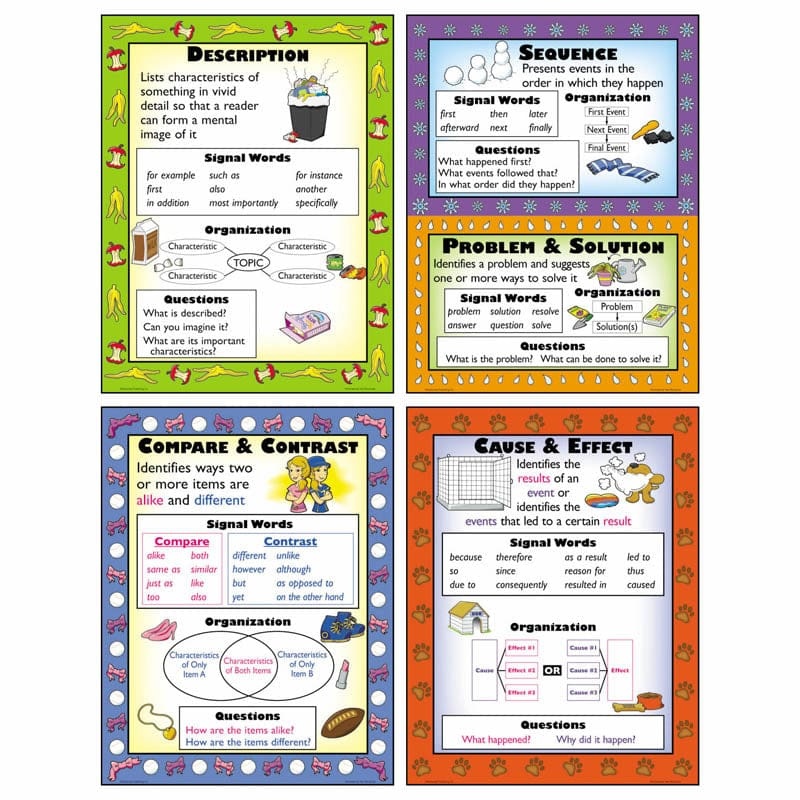
Informational Text Structures Teaching Poster Set (Pack of 6)
Brand: Teacher Created Resources
This set focuses on five common structures used in informational text: description, sequence, problem and solution, compare and contrast, and cause and effect. The posters explain each structure, show a common graphic organizer for it, and identify related signal words and questions. These posters are a valuable resource for students whether they are reading or writing text. Includes 4 posters. Each poster measures 17" x 22". Product Type: Language Arts Recommended Grade: Grade 4-12 Recommended Age: 9-18 Years Alternative Part Numbers: MCDP967,9781937664381,MCP967,TCRP967 GRP:ERGO
Category: Office Supplies > Presentation Supplies > Display Boards > Poster Boards